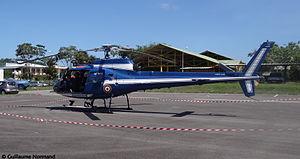
Les Forces armées en Guyane regroupent l'ensemble des unités militaires françaises stationnées en Guyane.